Forbidden Door (2022)

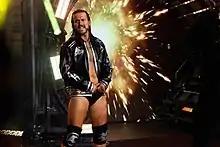
Adam Cole, one of the challengers for the IWGP World Heavyweight Championship at Forbidden Door.

Subsequently, Zack Sabre Jr. came out for his match against an opponent who was pre-selected by Bryan Danielson. Claudio Castagnoli made his unannounced AEW debut as Sabre Jr.'s opponent and also became the newest member of Blackpool Combat Club. At the start of the match, Castagnoli performed a Neutralizer on Sabre Jr. for a near fall. A short time later when Sabre stood up, Castagnoli dropped him with a forearm shot. Castagnoli performed the Swing on Sabre Jr. and attempted a sharpshooter, but Sabre Jr. countered into a heel hook submission. Castagnoli broke free and later hit Sabre Jr. with an uppercut and a lariat and then performed the Ricola Bomb on the latter to win the match.